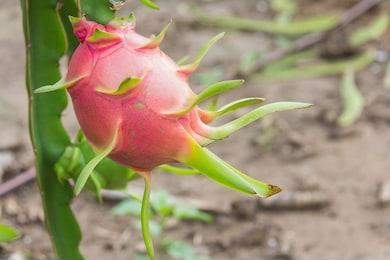
Label: Dragonfruit